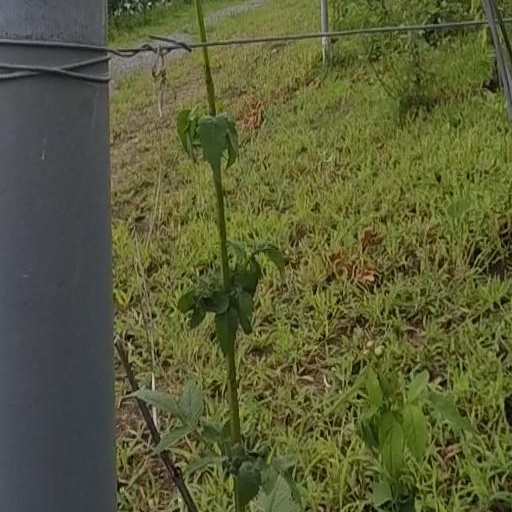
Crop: grape